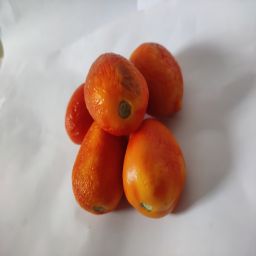
Crop: Tomato
Quality: Old